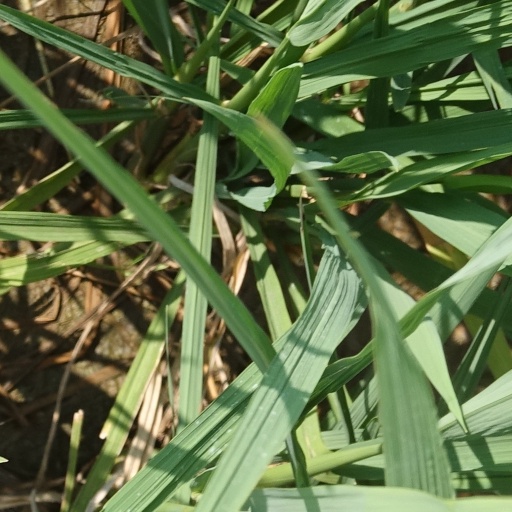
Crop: rice